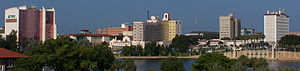
Lakeland
Downtown Lakeland
Lakeland er en by i Polk County i Florida, USA. Lakeland har cirka 90.000 indbyggere. Byen blev grundlagt i 1883, og fik status som by to år senere.